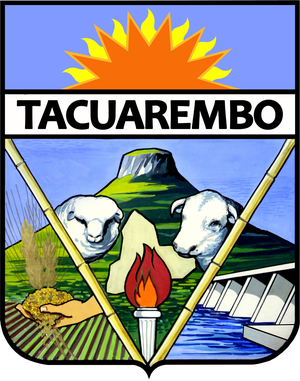
Uruguay / Politik / Administrativ inddeling
Departament de Tacuarembó
Uruguay, officielt Den Orientalske Republik Uruguay, er et land i det sydøstlige Sydamerika. Det grænser op til Argentina i vest, Brasilien i nord og øst, Río de la Plata i syd og Atlanterhavet i sydøst. Uruguay har et indbyggertal på 3,44 millioner, hvoraf 1,8 millioner bor i hovedstaden Montevideo, der også er landets største by. Uruguay er med sine 176.000 km² Sydamerikas næstmindste land.